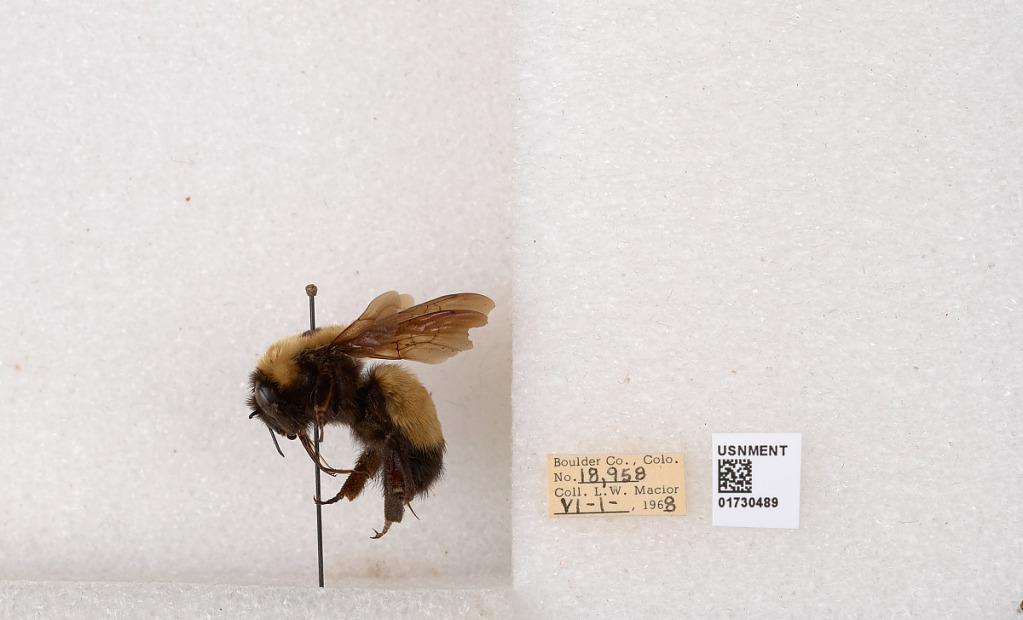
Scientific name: Bombus (Bombus) nevadensis Cresson
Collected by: L. Macior
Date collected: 1968-6-1
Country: United States
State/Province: Colorado
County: Boulder
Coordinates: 40.0925, -105.358